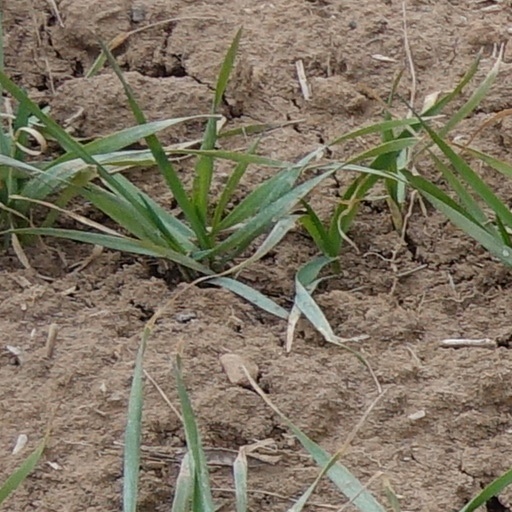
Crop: wheat